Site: brandenburg
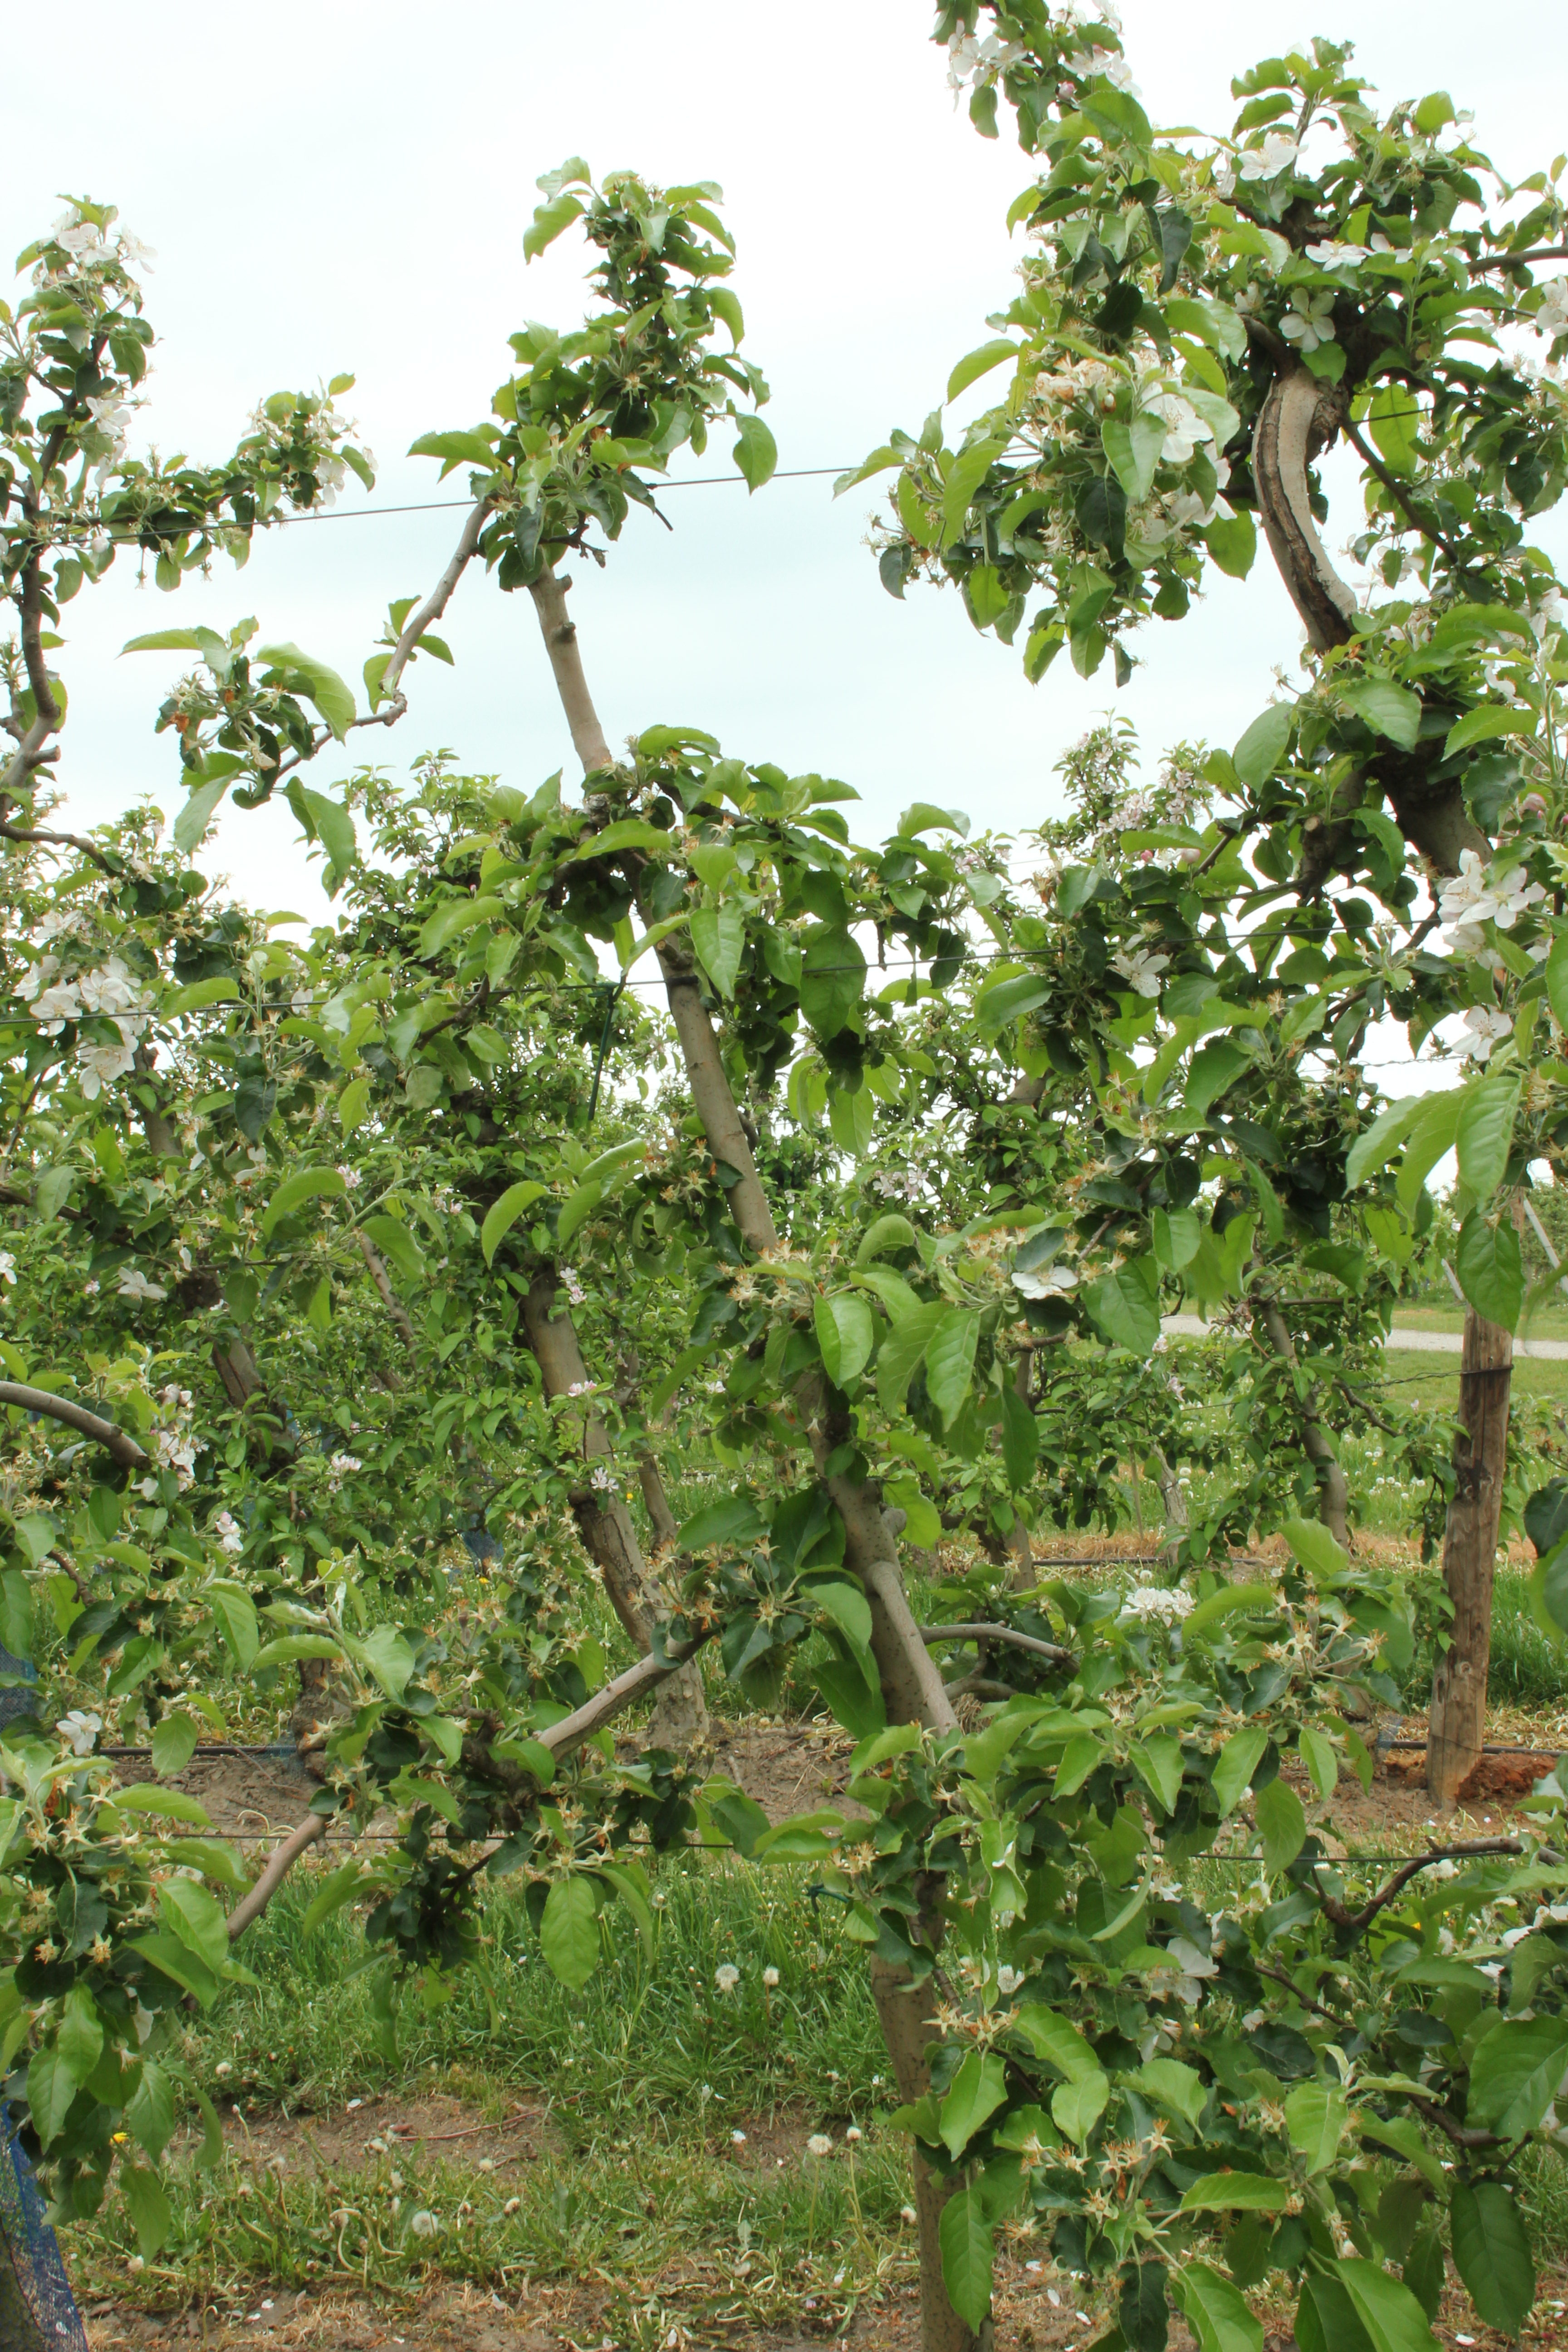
Growth stage (BBCH 67): Flowering